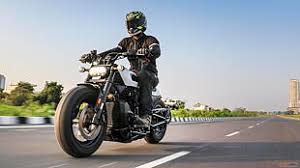
Vehicle type: Motorcycles